Teodor Anghelini

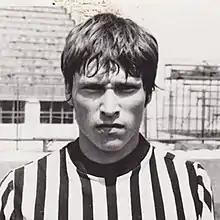
Anghelini with Steagul Roșu Brașov in the 1970s

Teodor Anghelini (born 9 March 1954) is a retired Romanian footballer and current youth coach.